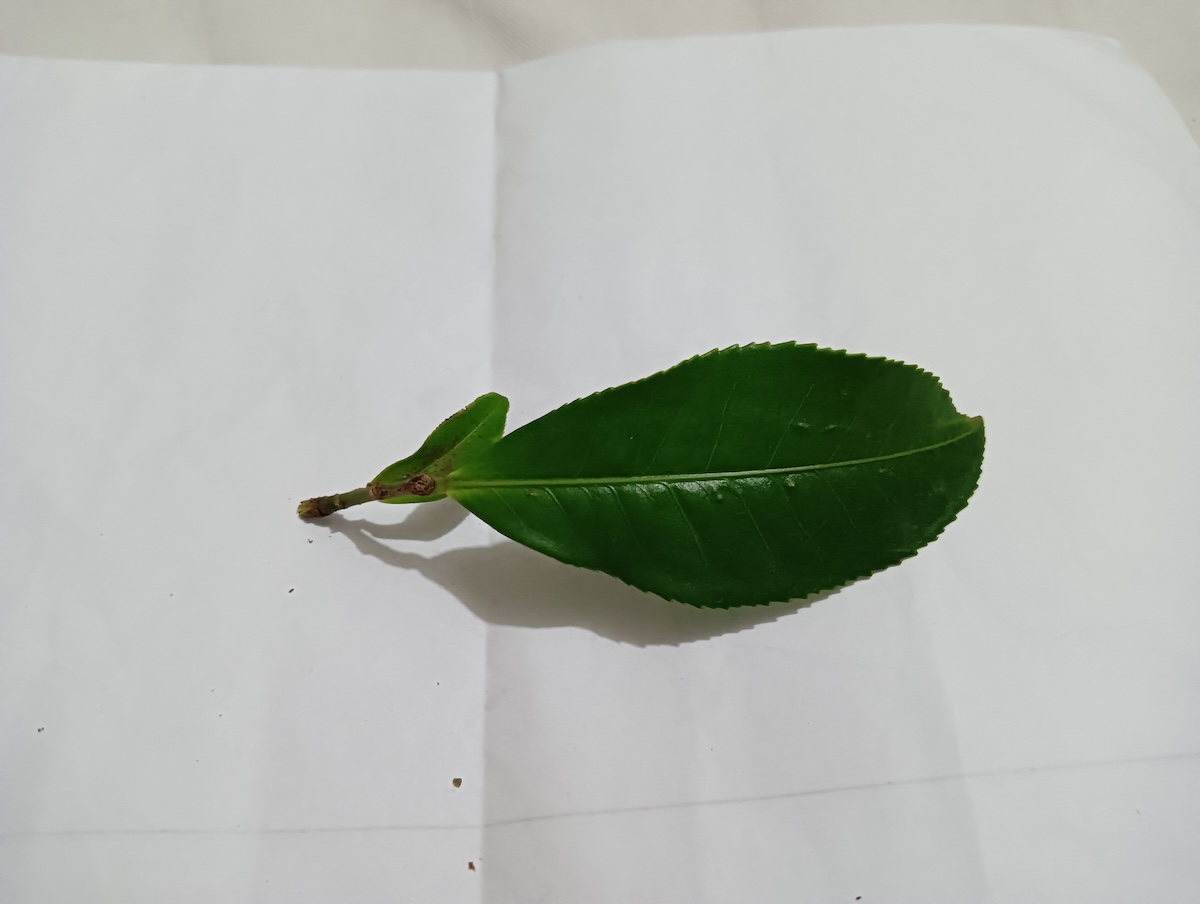
Label: Healthy leaf